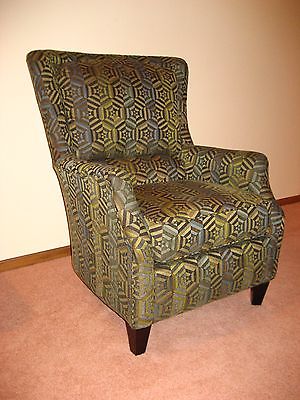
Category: chair